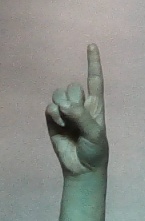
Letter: bb